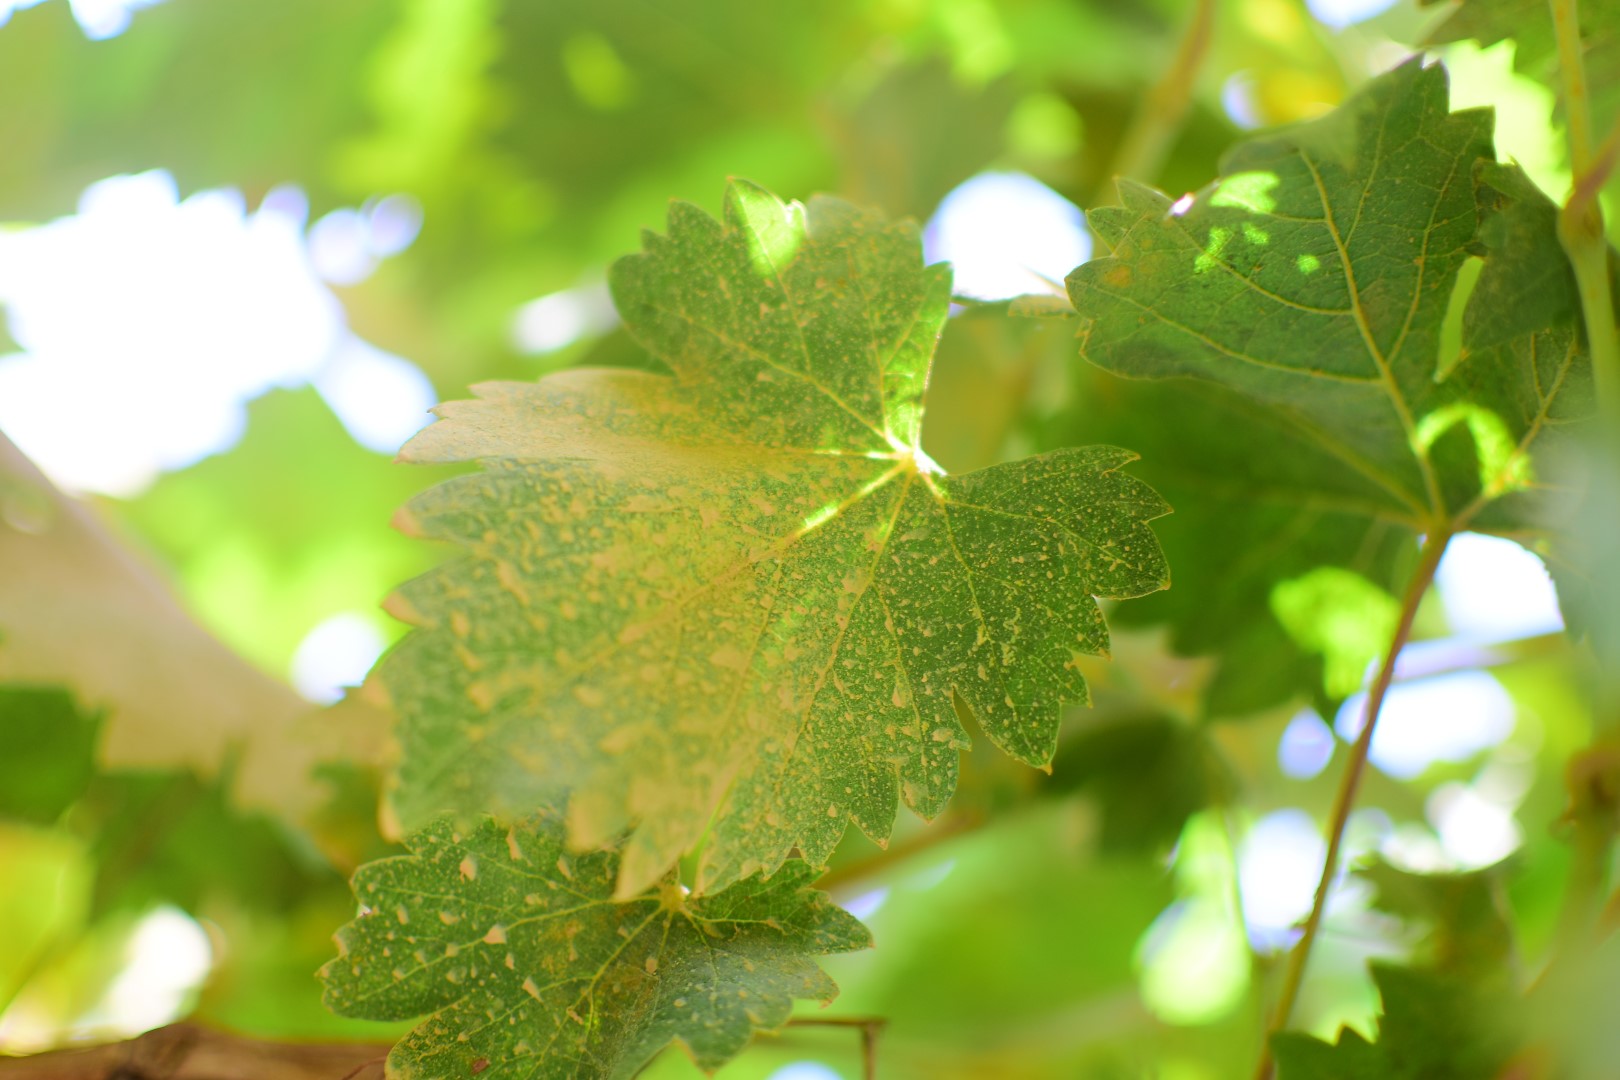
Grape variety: Shdah